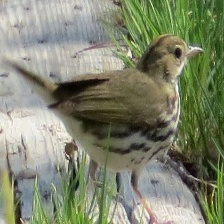
Species: OVENBIRD
Scientific name: SEIURUS AUROCAPILLA